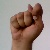
The image shows a hand gesture representing the letter 'T' in Indian Sign Language.